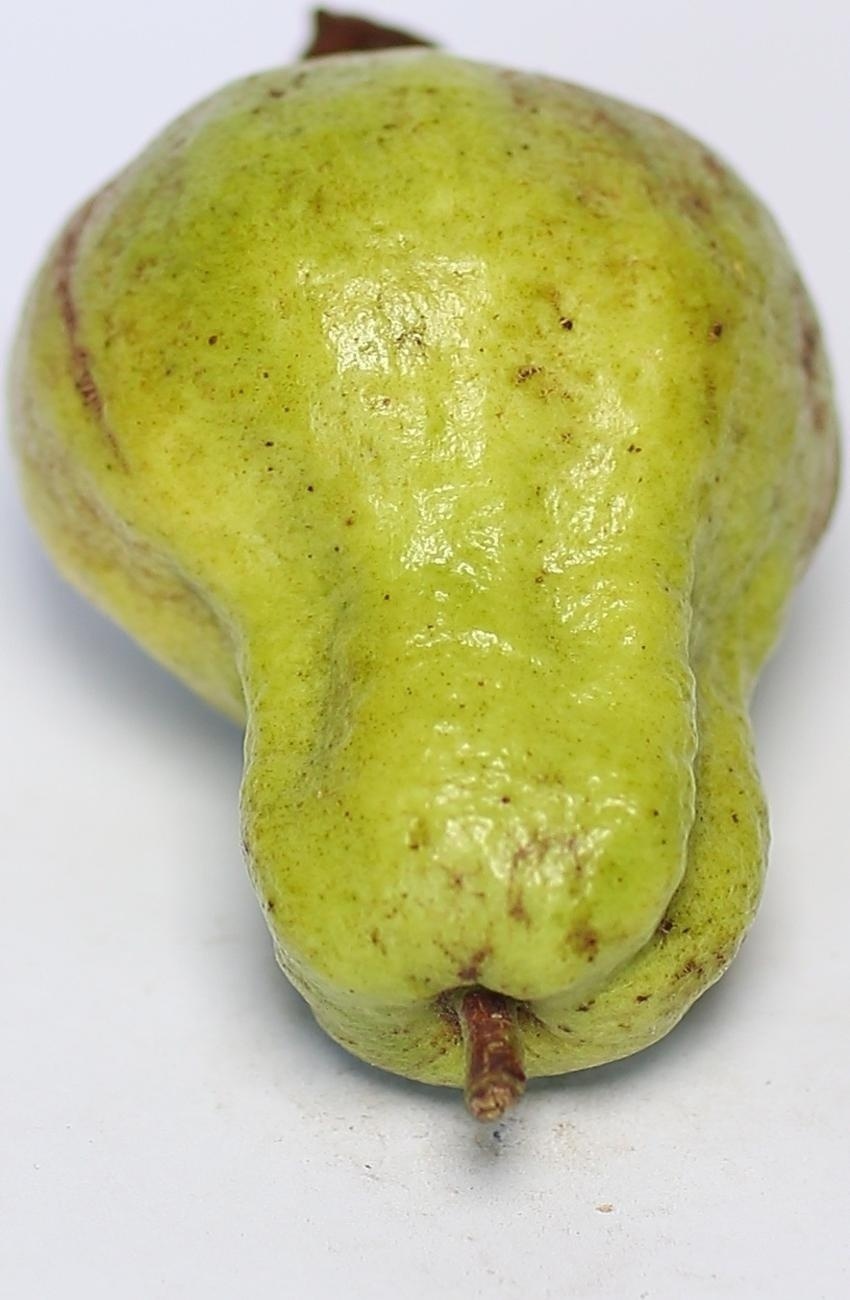
Maturity: mature-green
Variety: local-sindhi